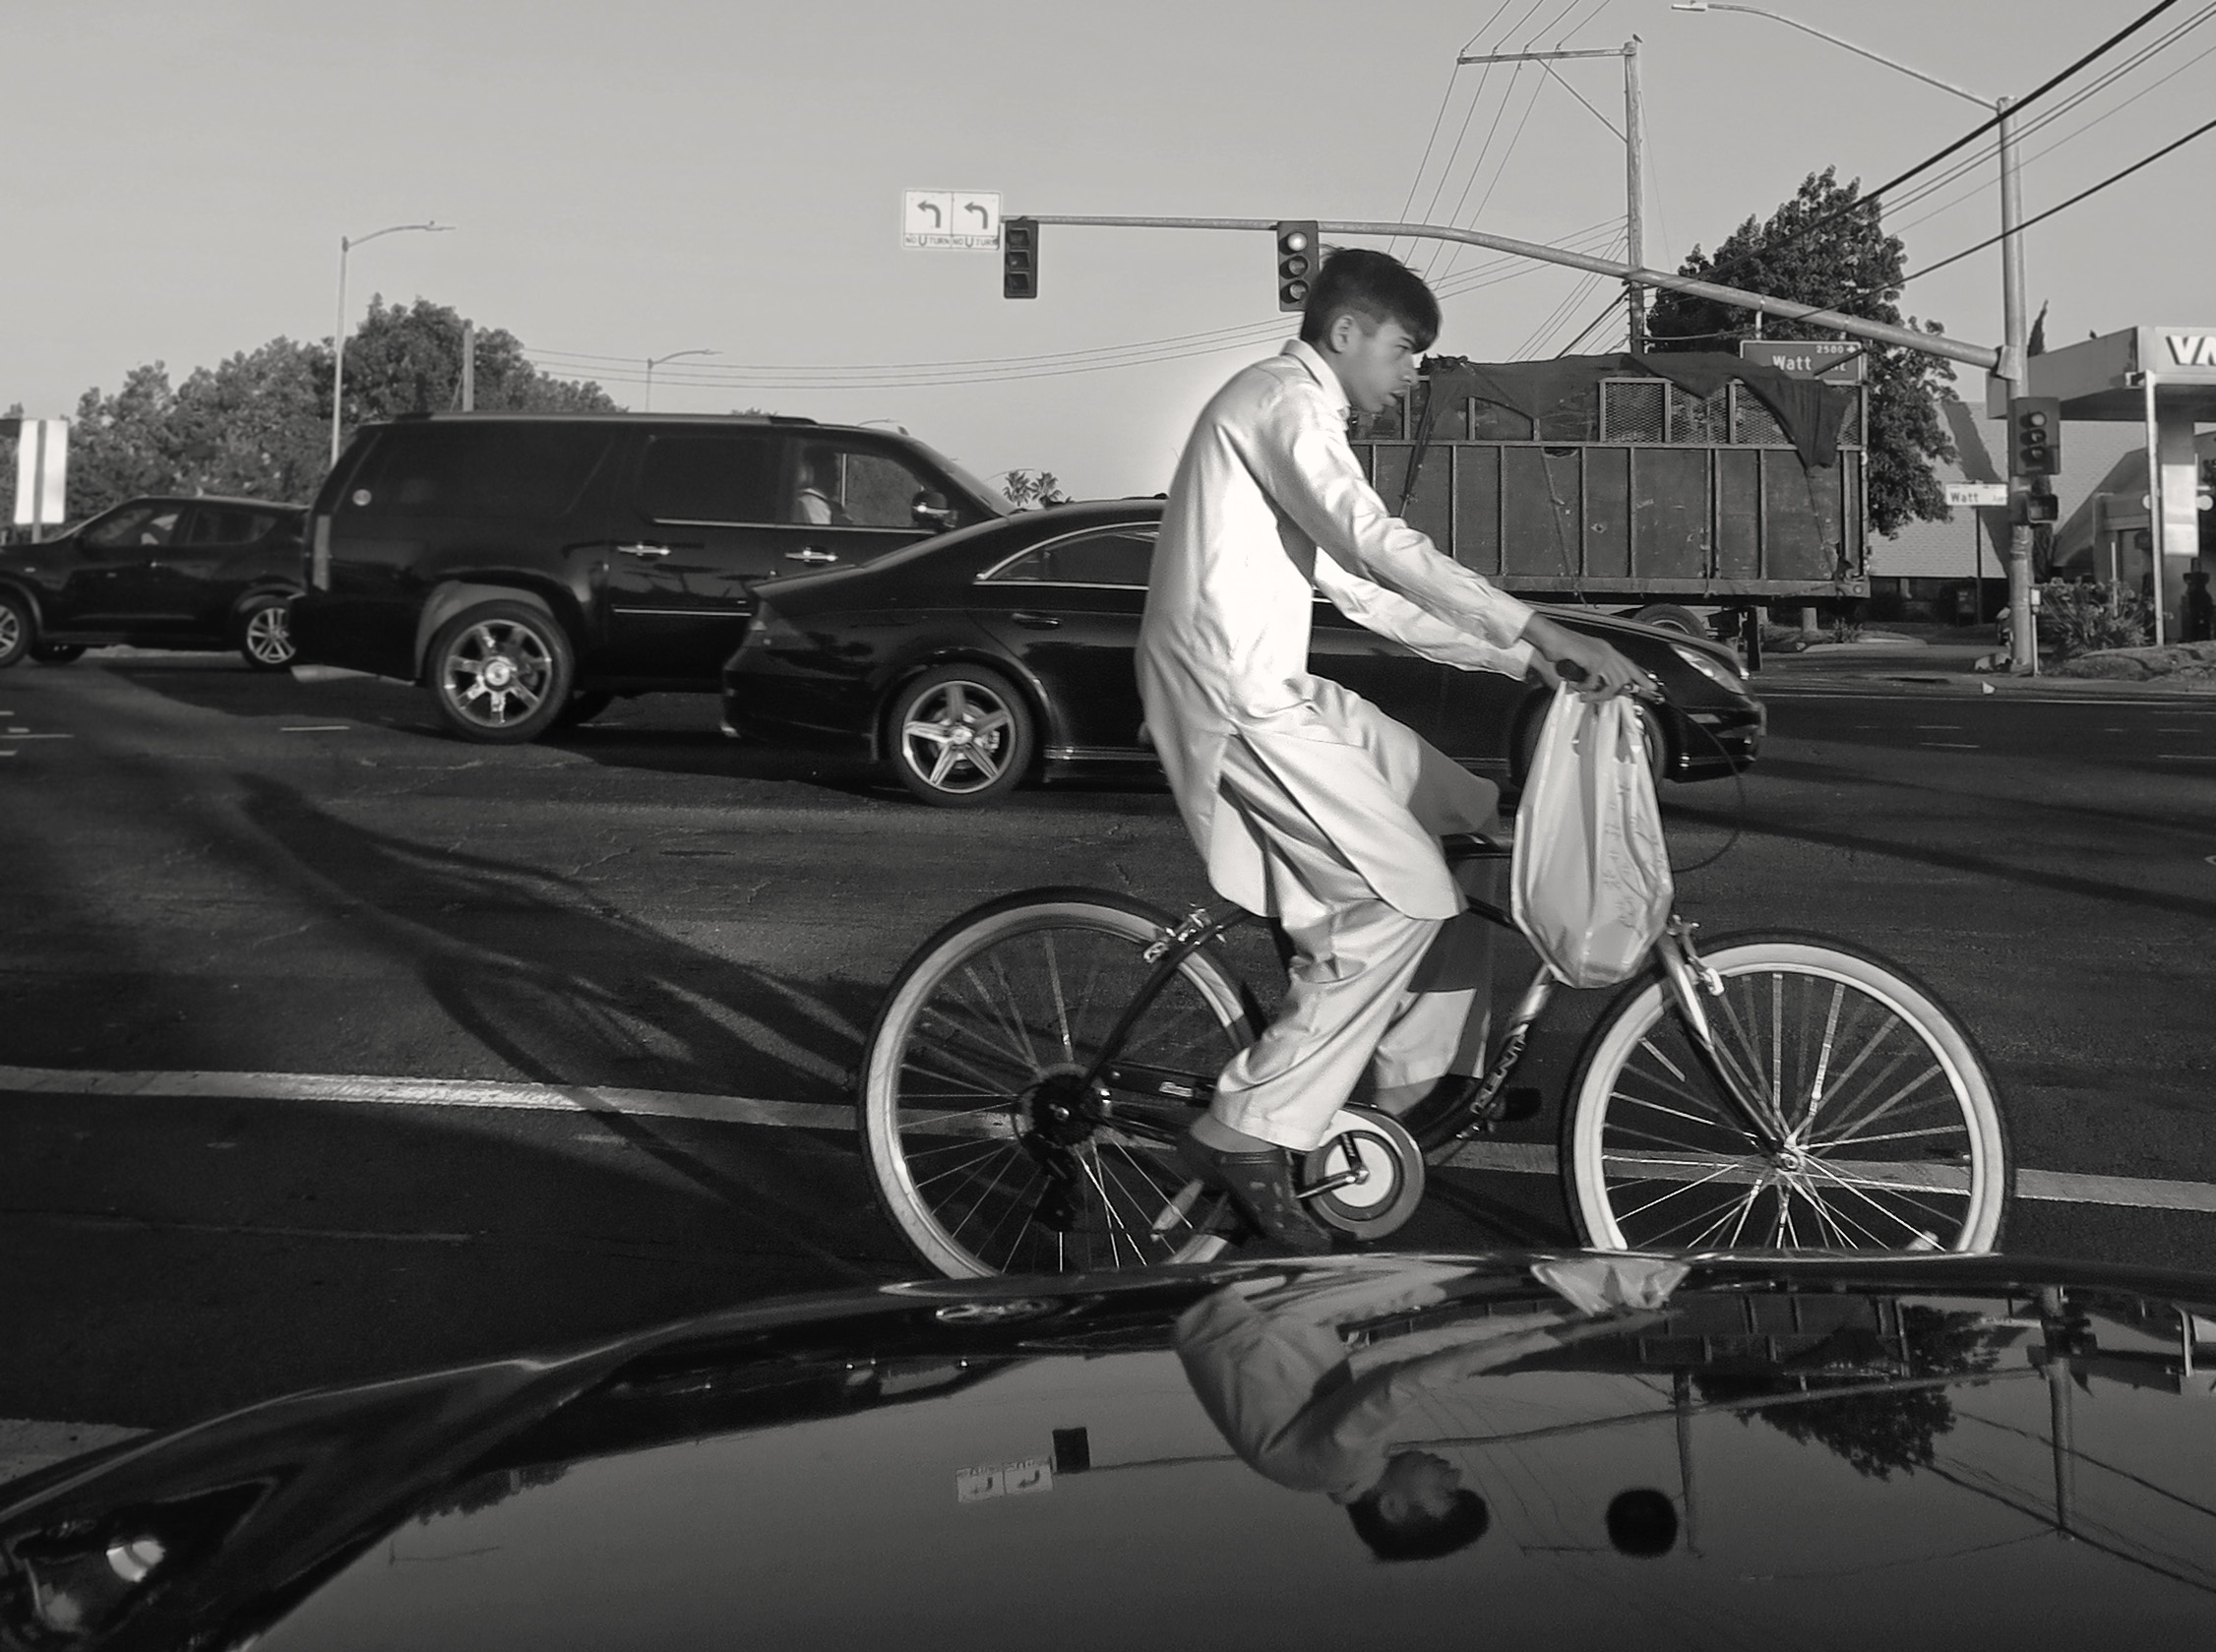
black and white, photography, wheel, bicycle, vehicle, black, monochrome, sports equipment, 2016, cycling, 366, monochrome photography, automotive design, bicycle motocross, freestyle bmx